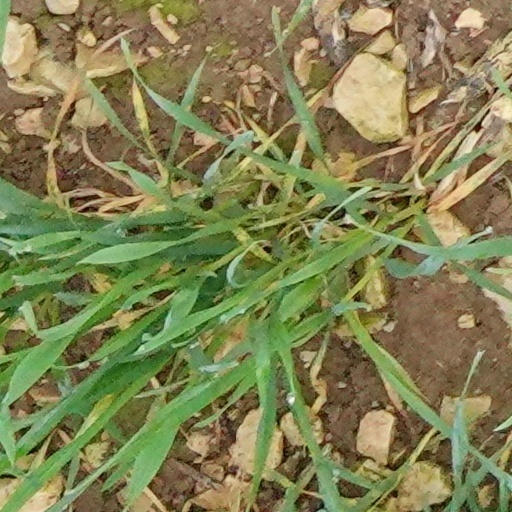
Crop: wheat